Hollywood Stadium Mystery

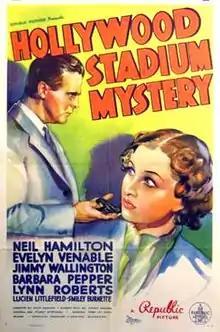

Hollywood Stadium Mystery is a 1938 American film directed by David Howard.